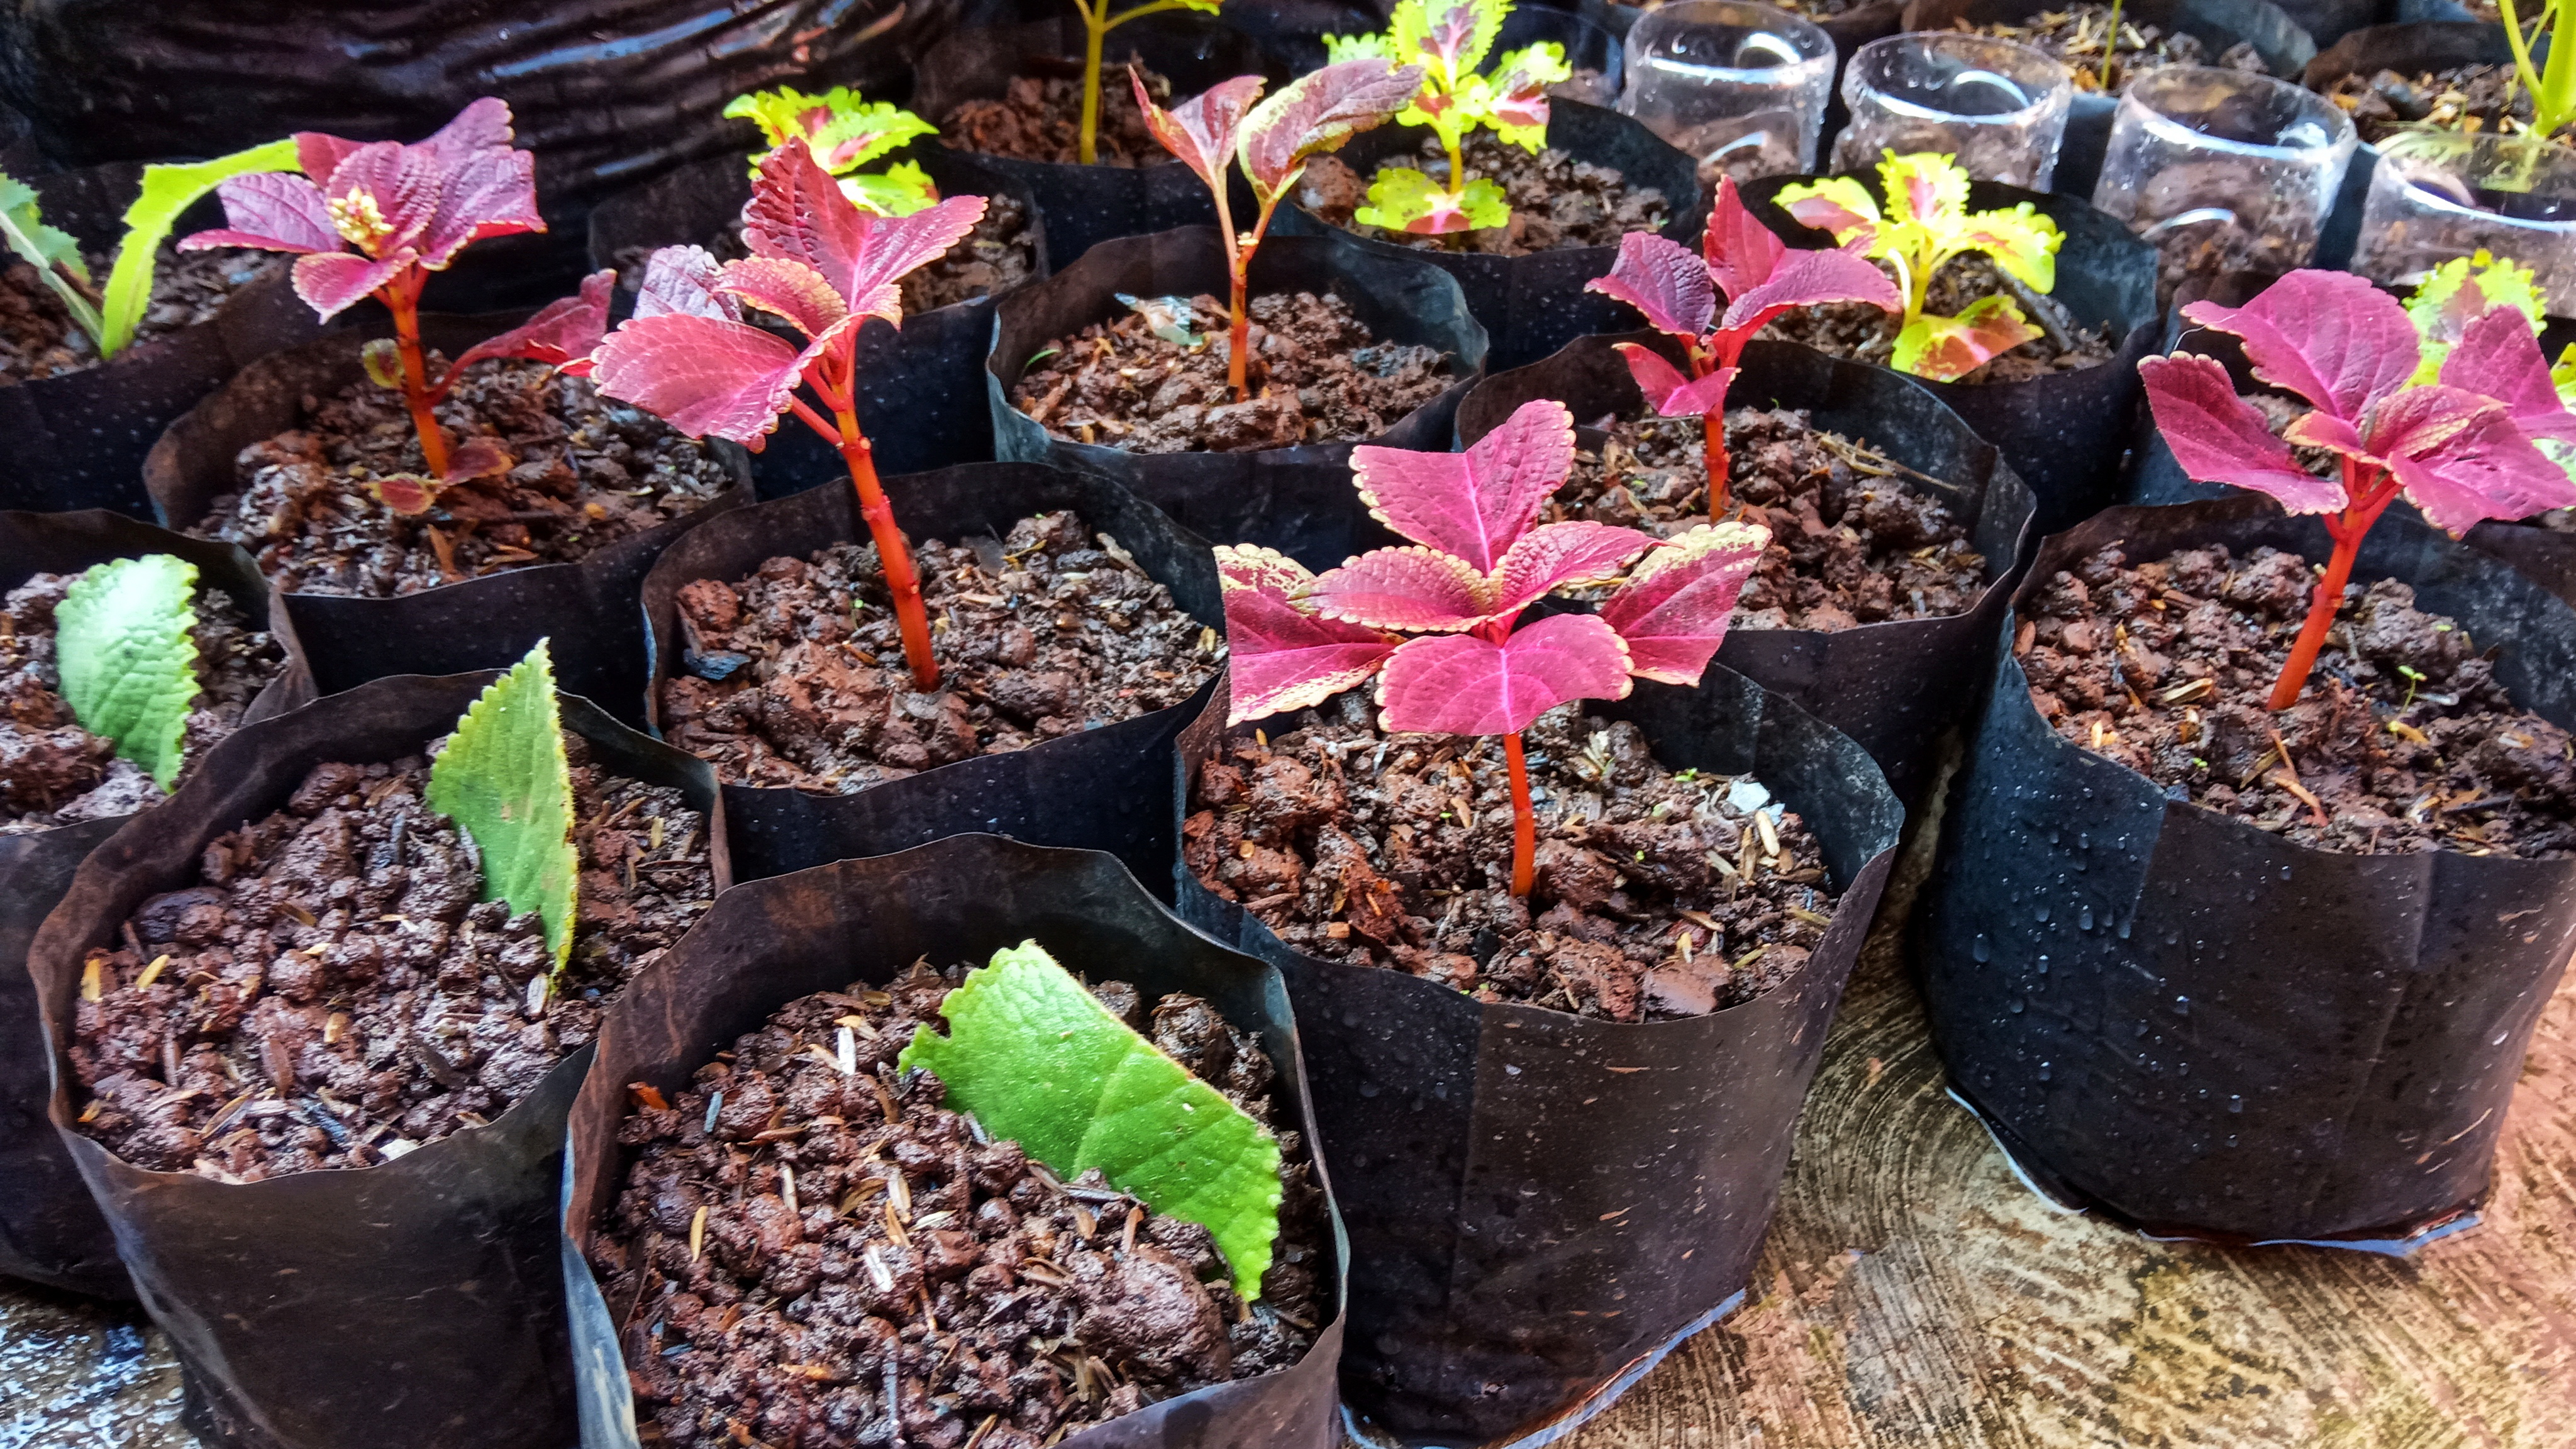
natural, flower, plant, flowerpot, soil, shrub, terrestrial plant, flowering plant, annual plant, impatiens, herb, houseplant, perennial plant, daphne